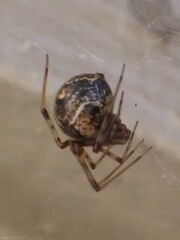
Species: Parasteatoda_tepidariorum